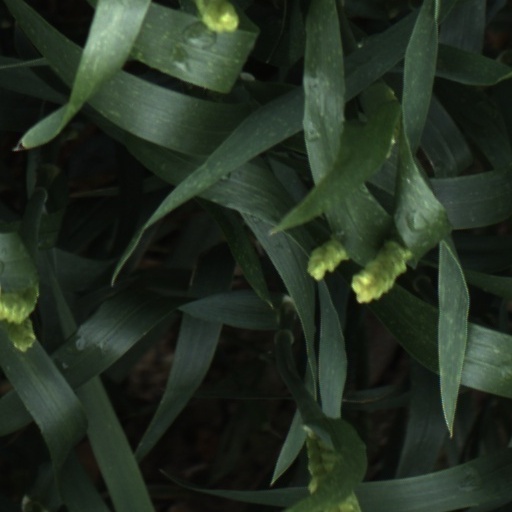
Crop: wheat